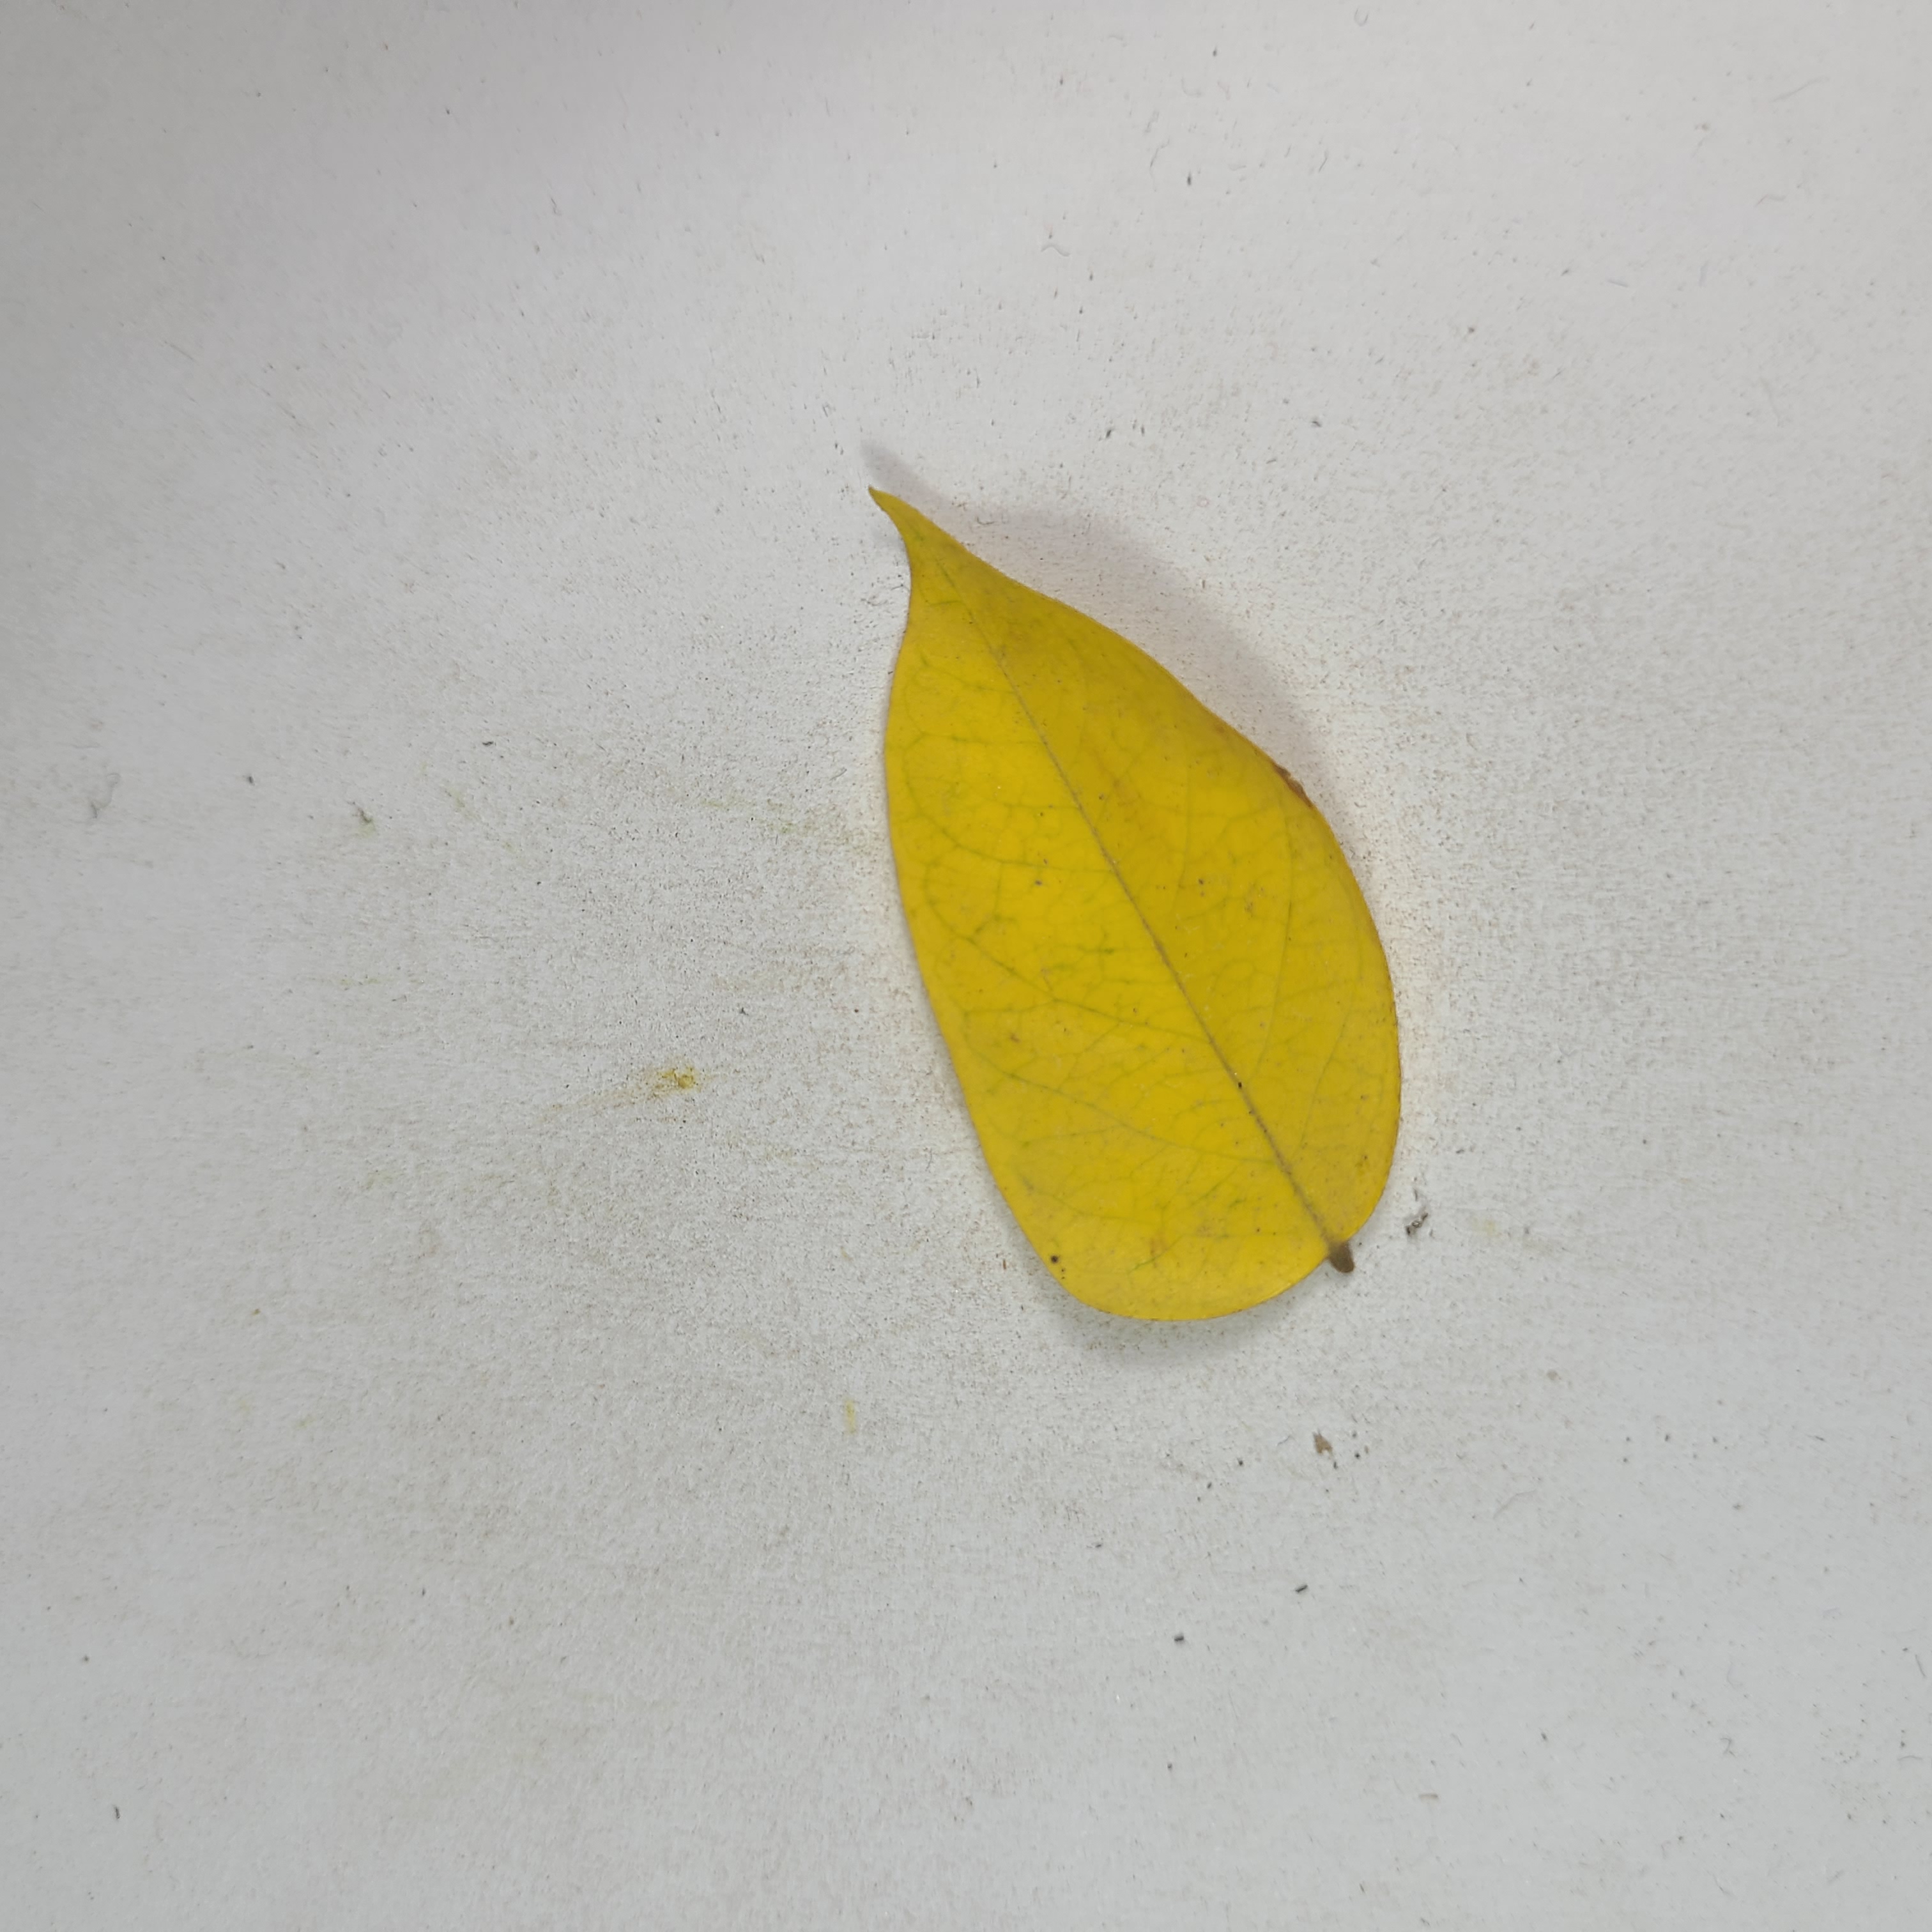
Label: Yellow Leaves